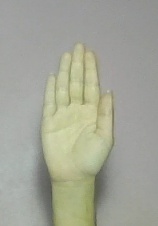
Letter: seen